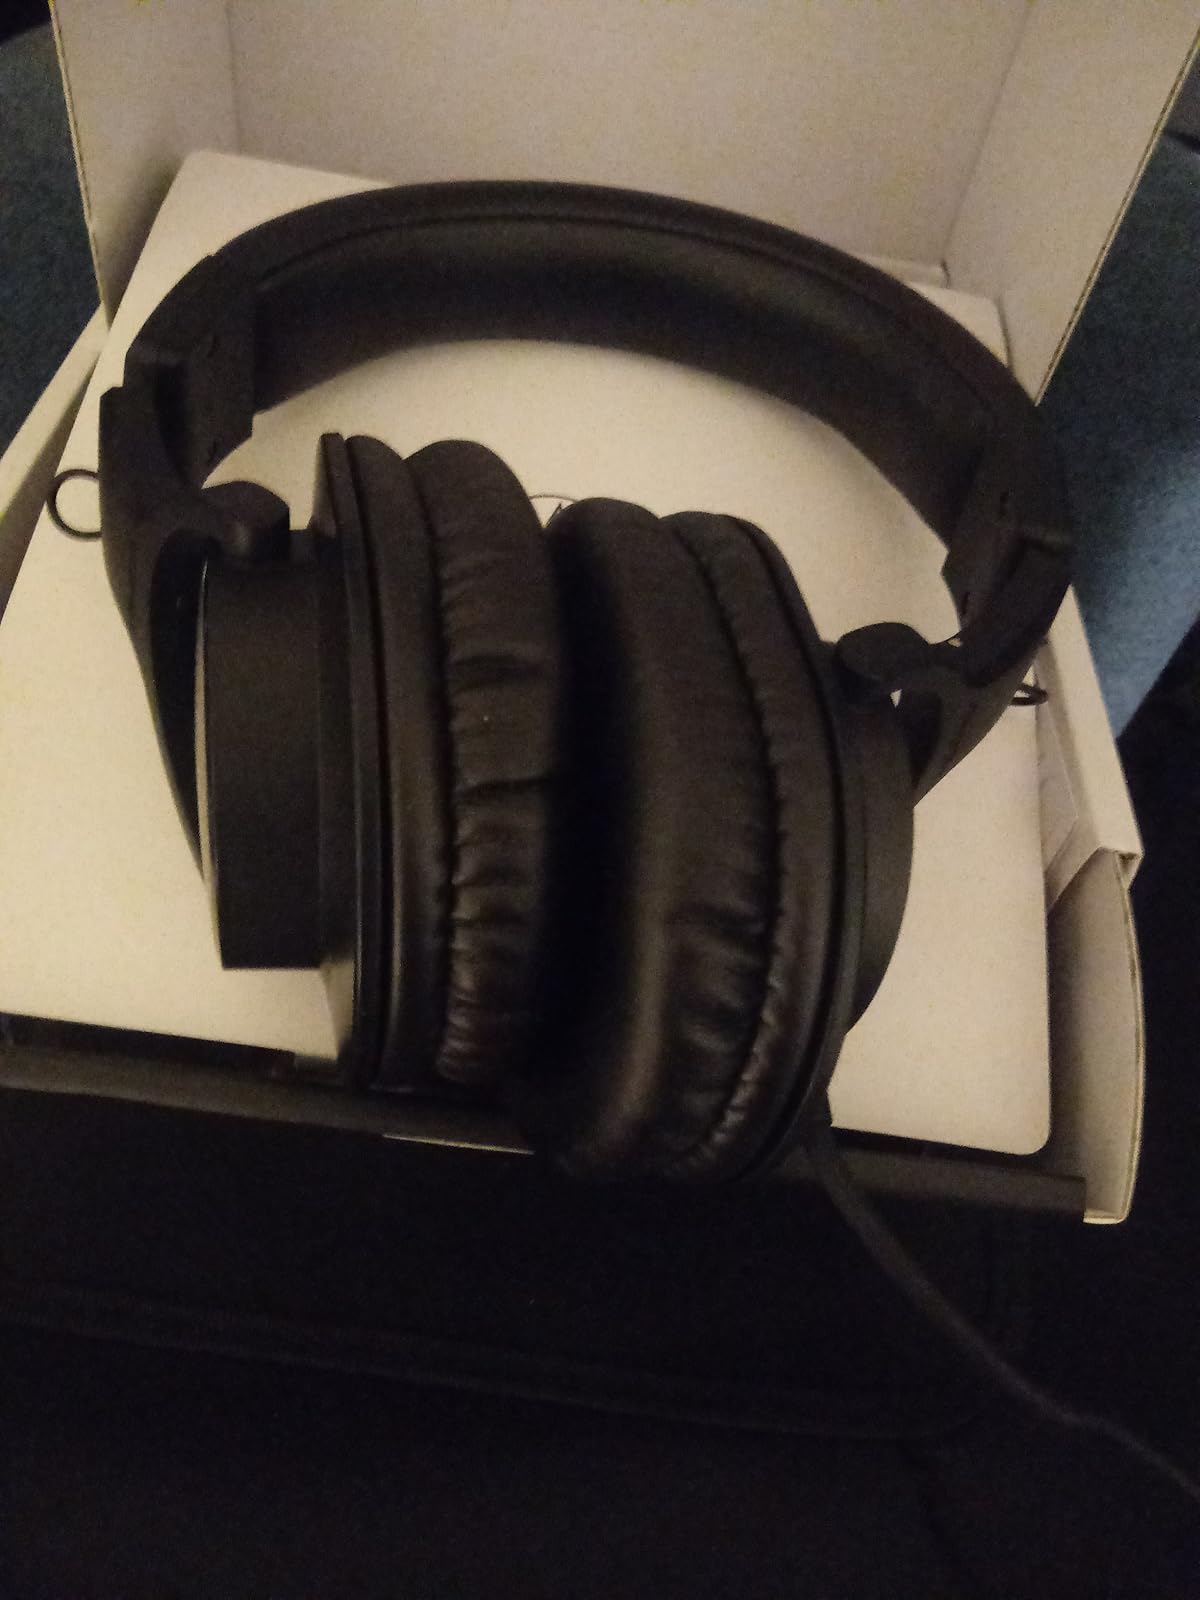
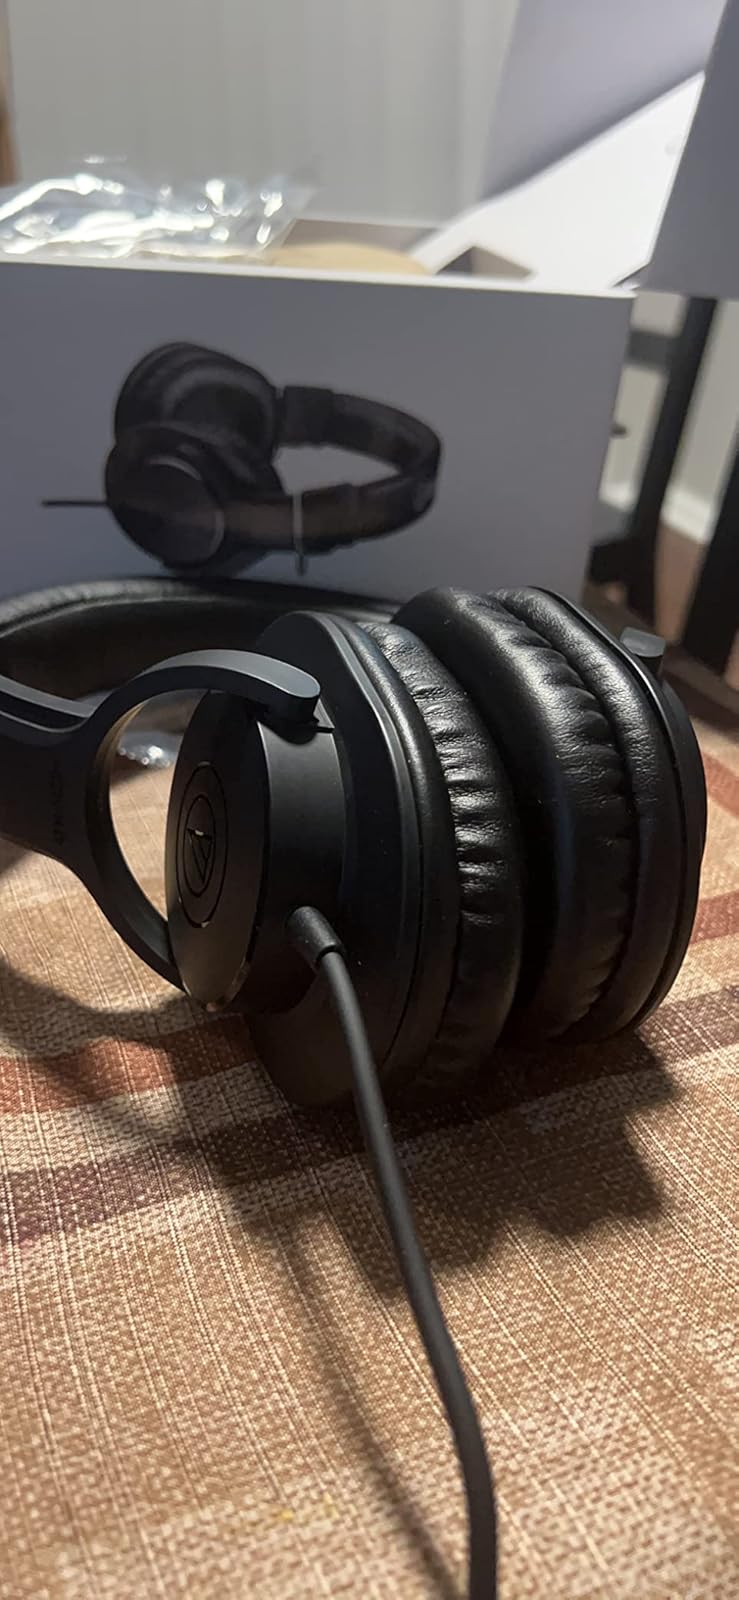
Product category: headphones
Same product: yes